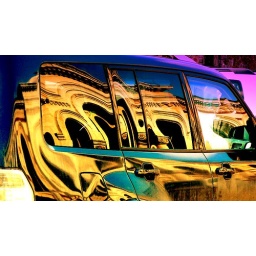
This is the reflection of a part of the building of Sofia Central Hall on a parked car near it (variant 2).